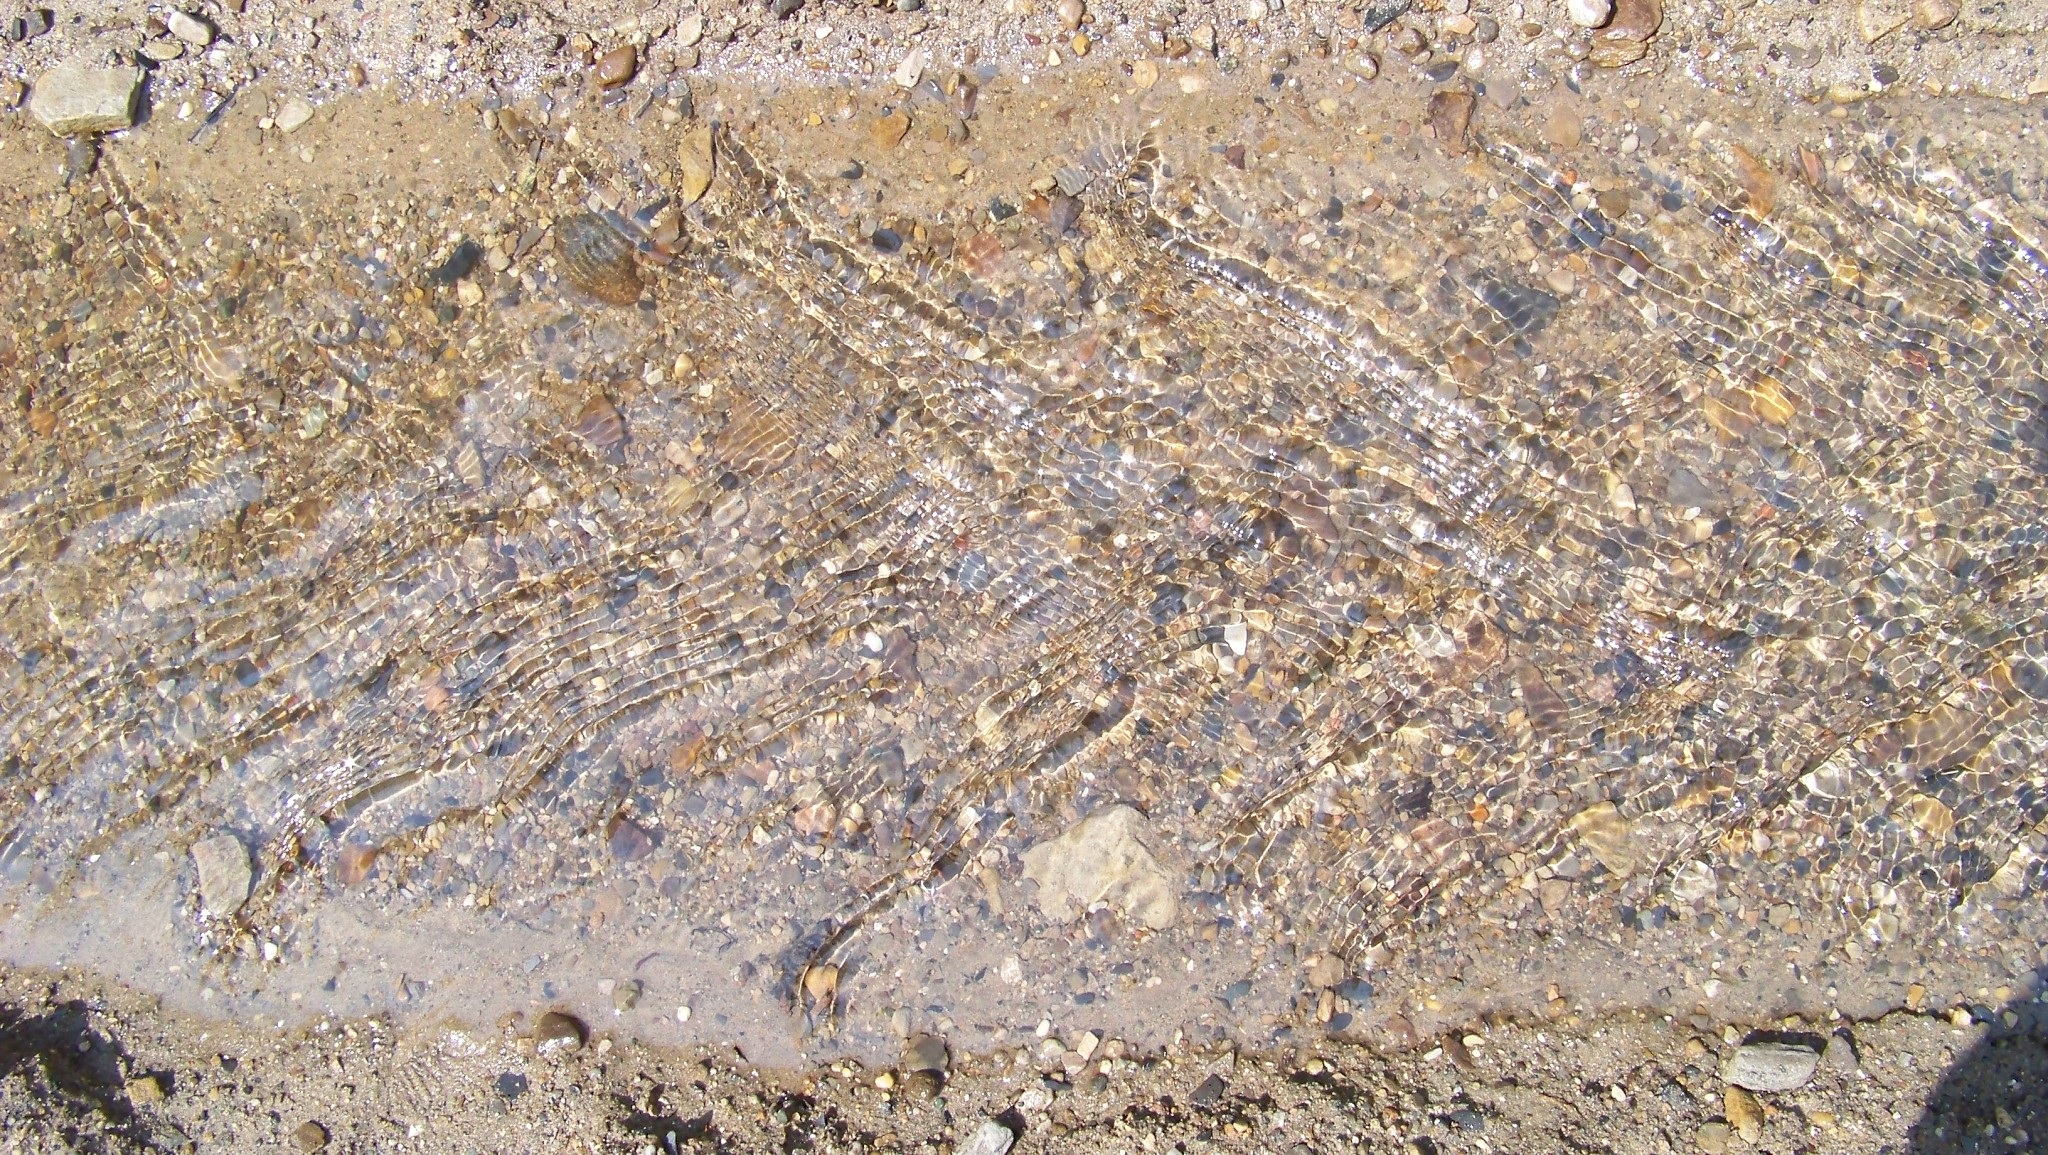
water, nature, sand, rock, wet, wall, asphalt, environment, soil, stone wall, material, rocks, rubble, geology, gravel, granite, bedrock, road surface